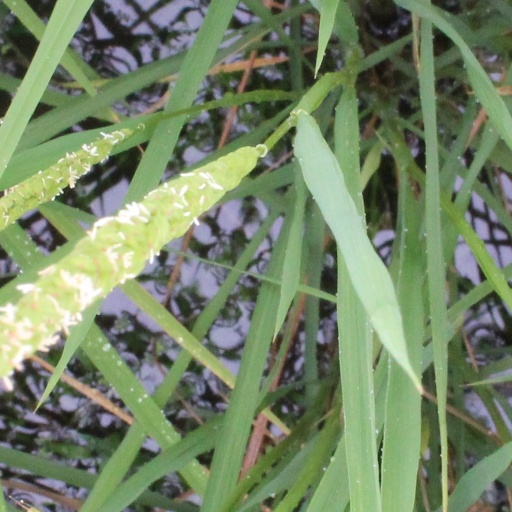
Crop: rice